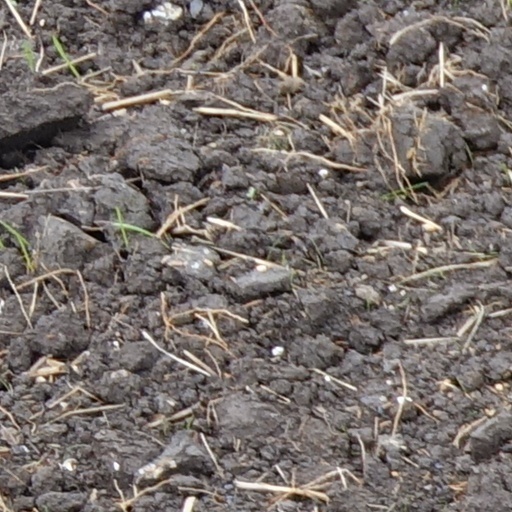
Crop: wheat